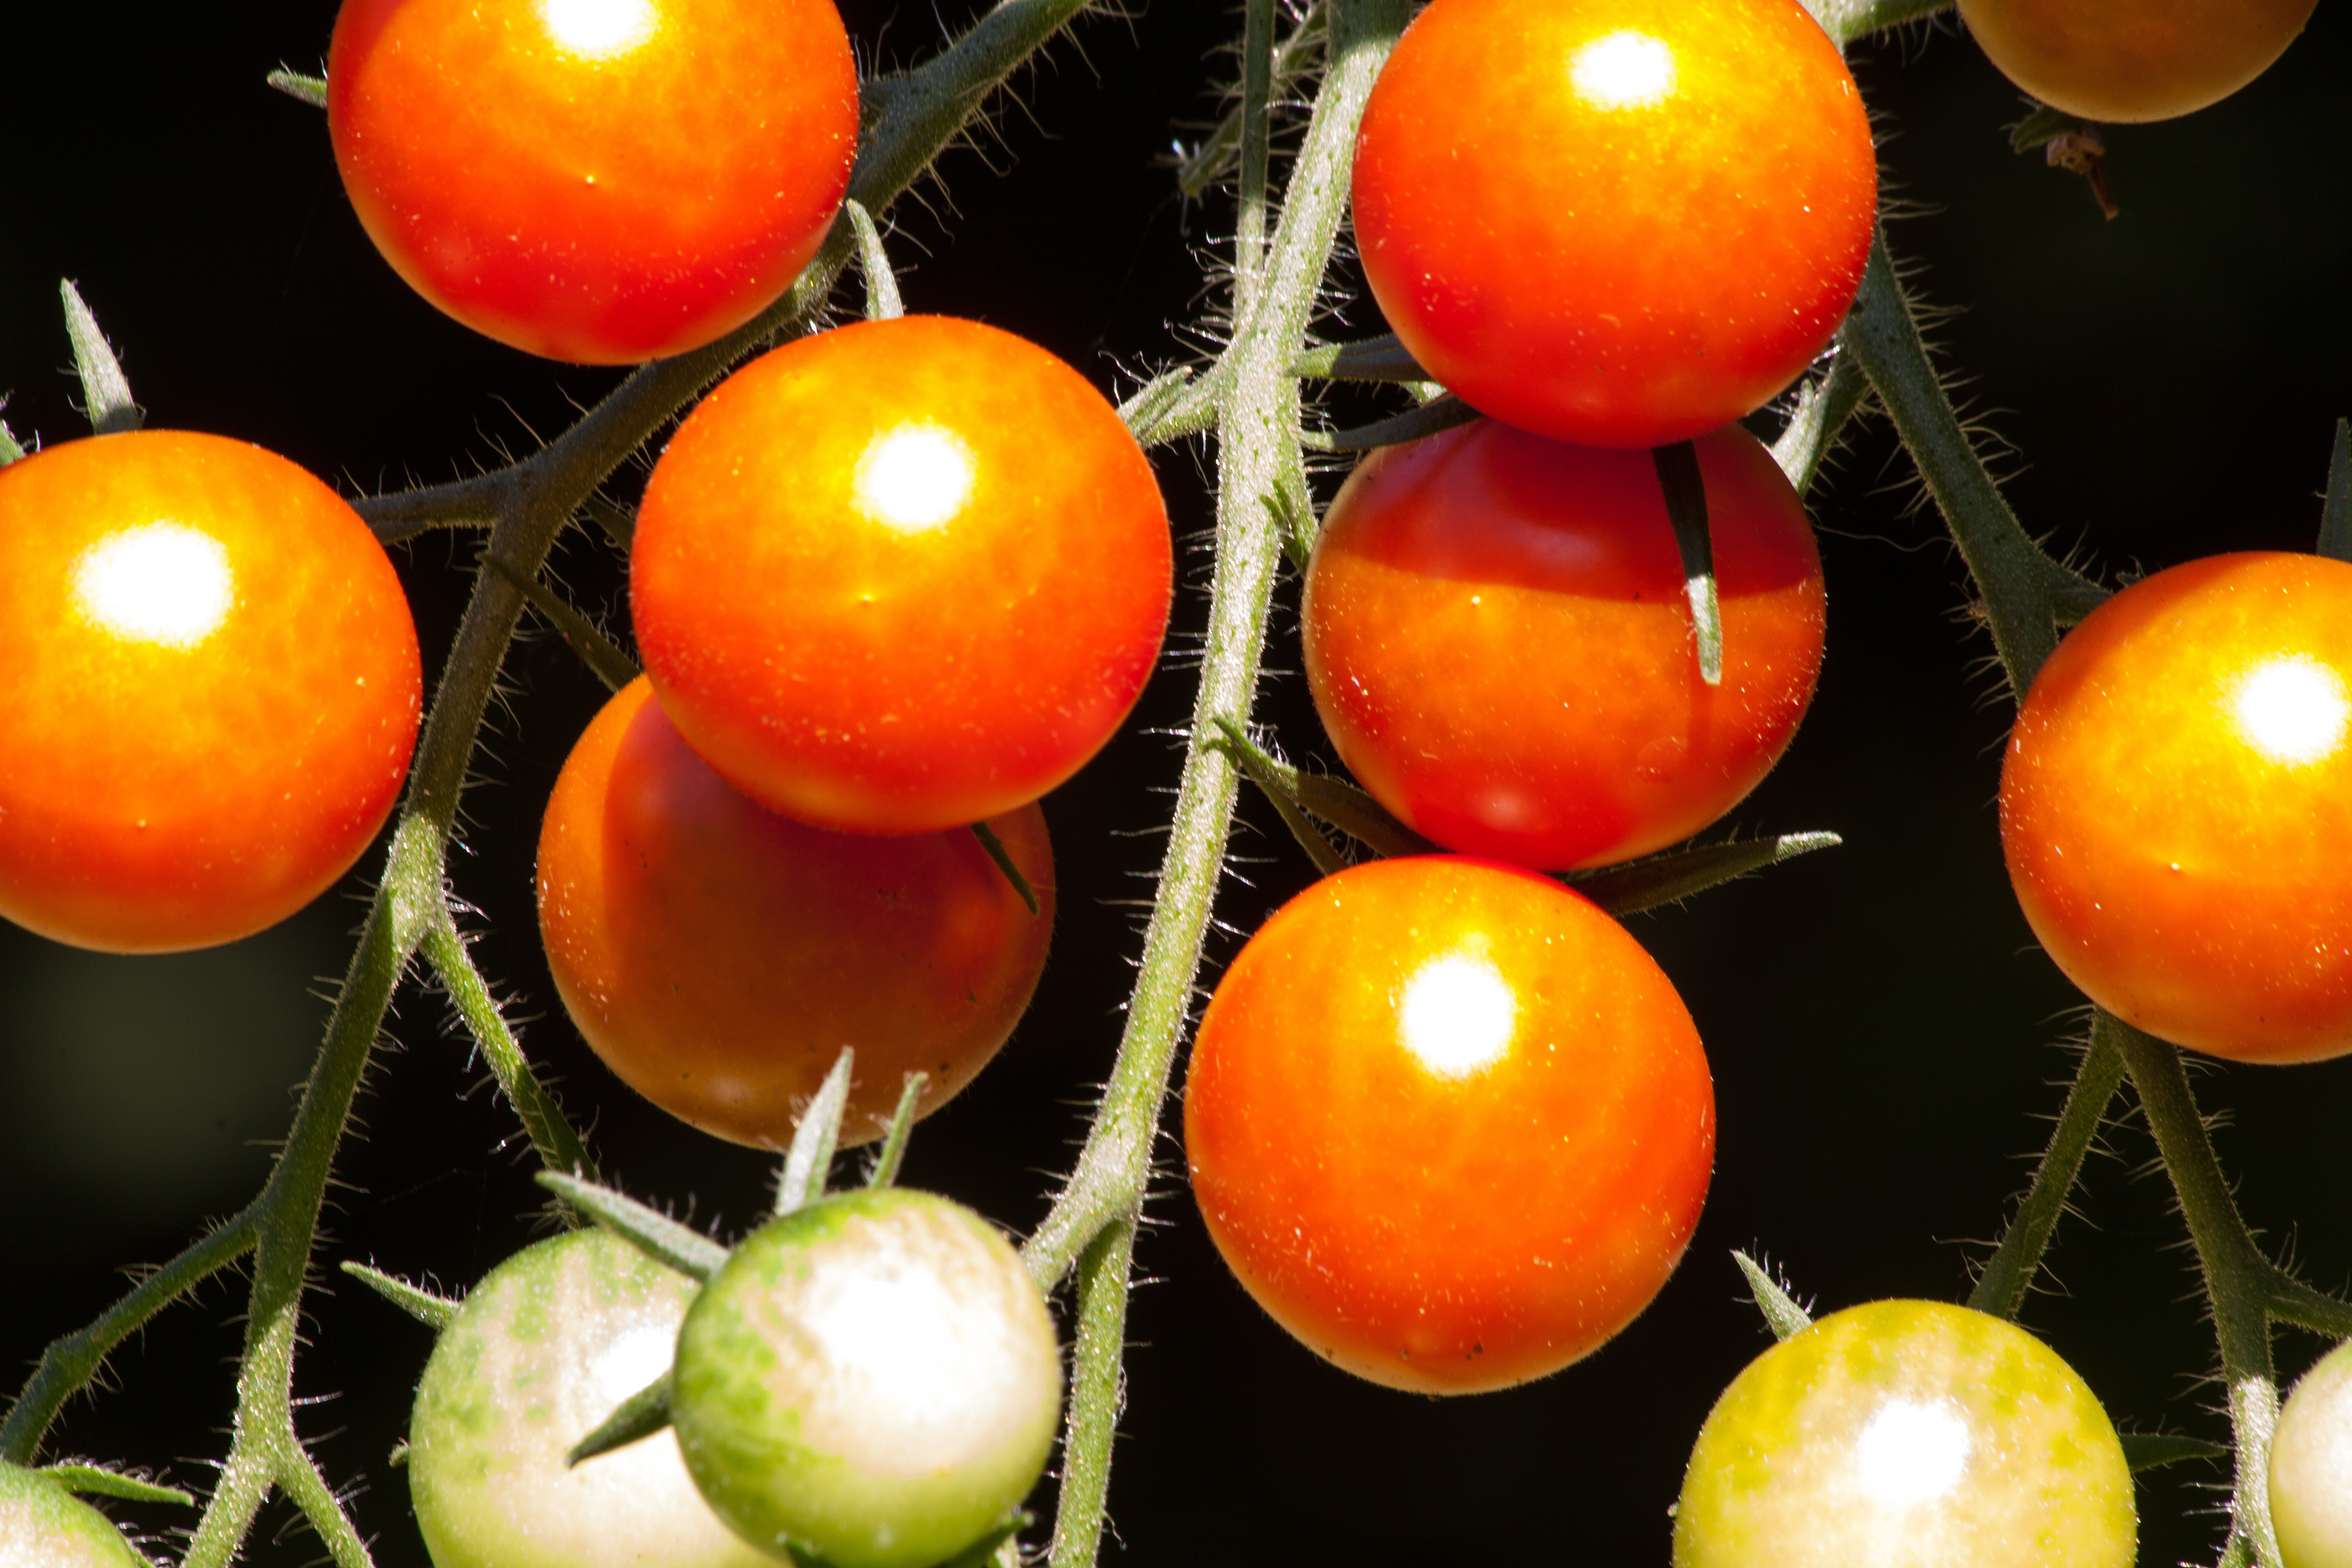
plant, fruit, flower, ripe, food, produce, vegetable, yellow, tomato, tangerine, clementine, grown, macro photography, flowering plant, nachtschattengew chs, maturation, solanum lycopersicum, mandarin orange, paradeisapfel, land plant, potato and tomato genus, party tomatoes